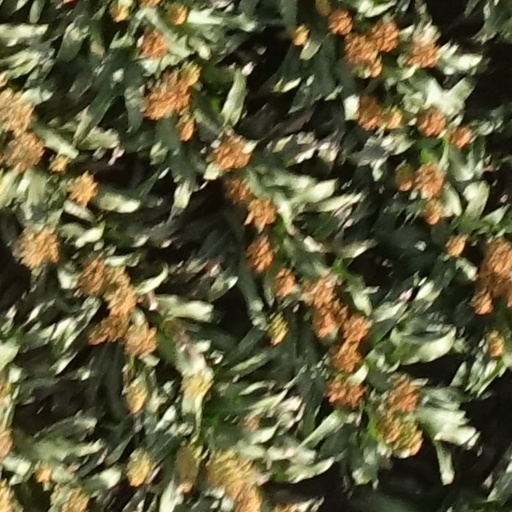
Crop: sorghum